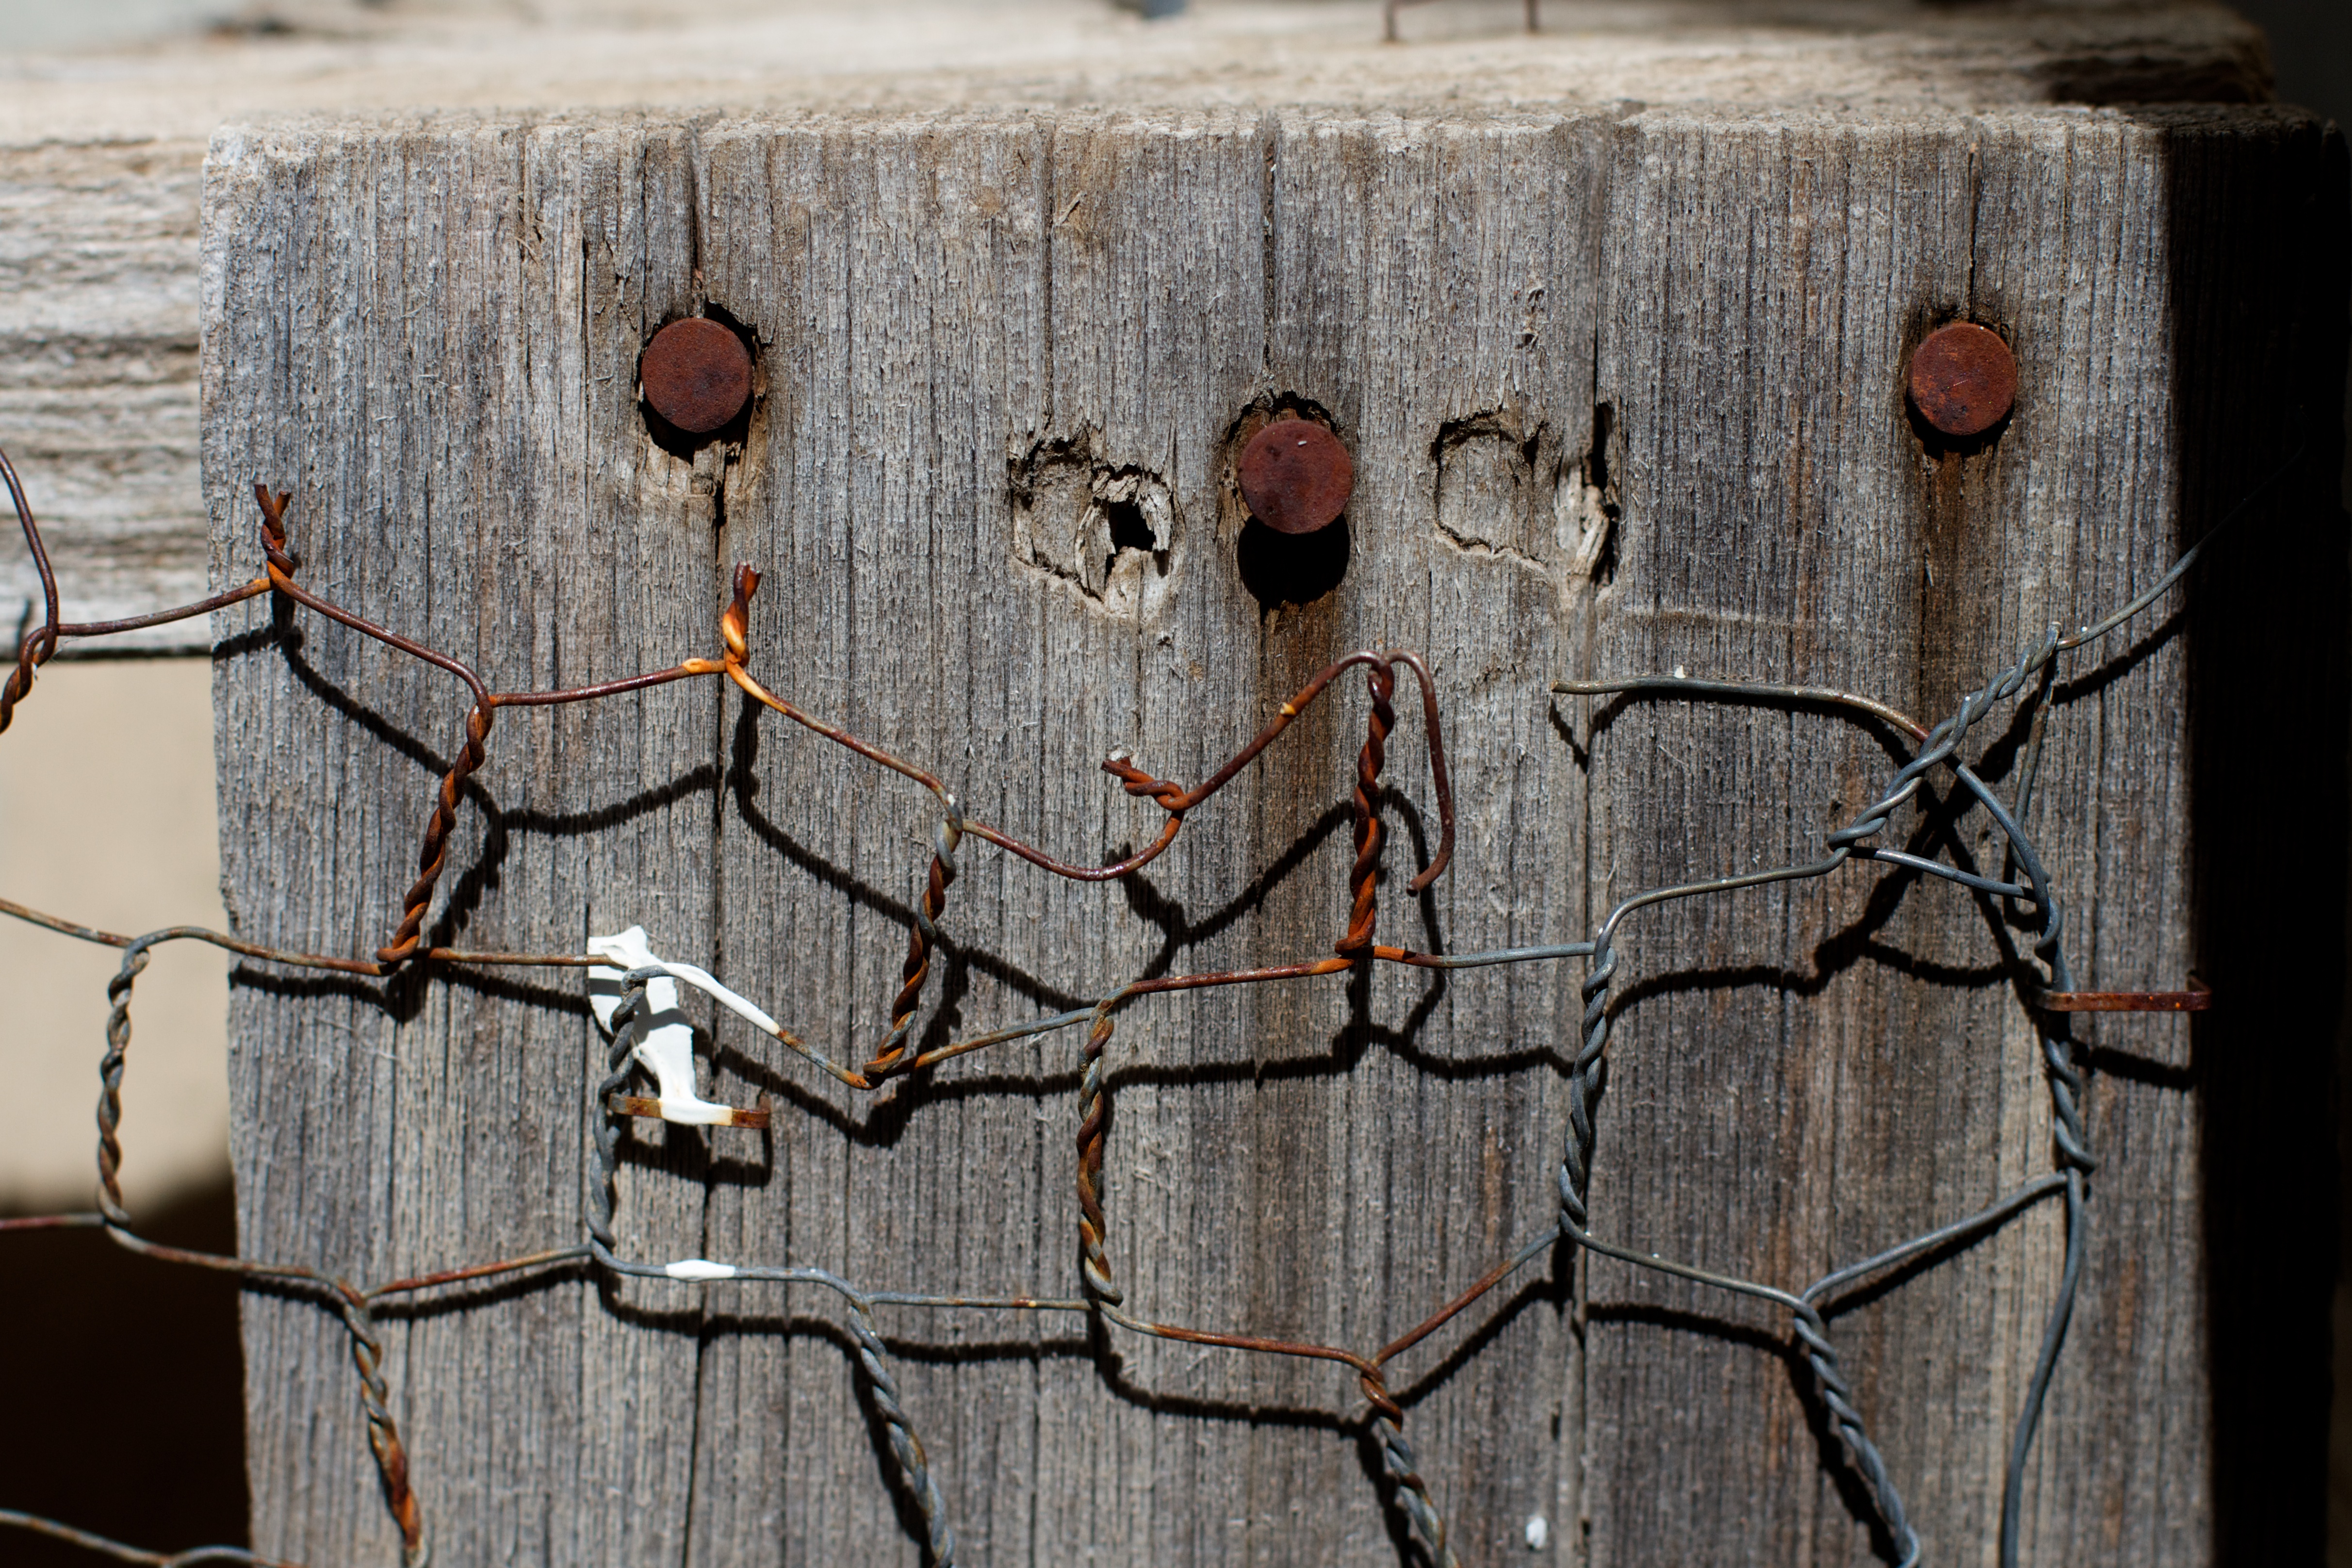
wood, wall, art